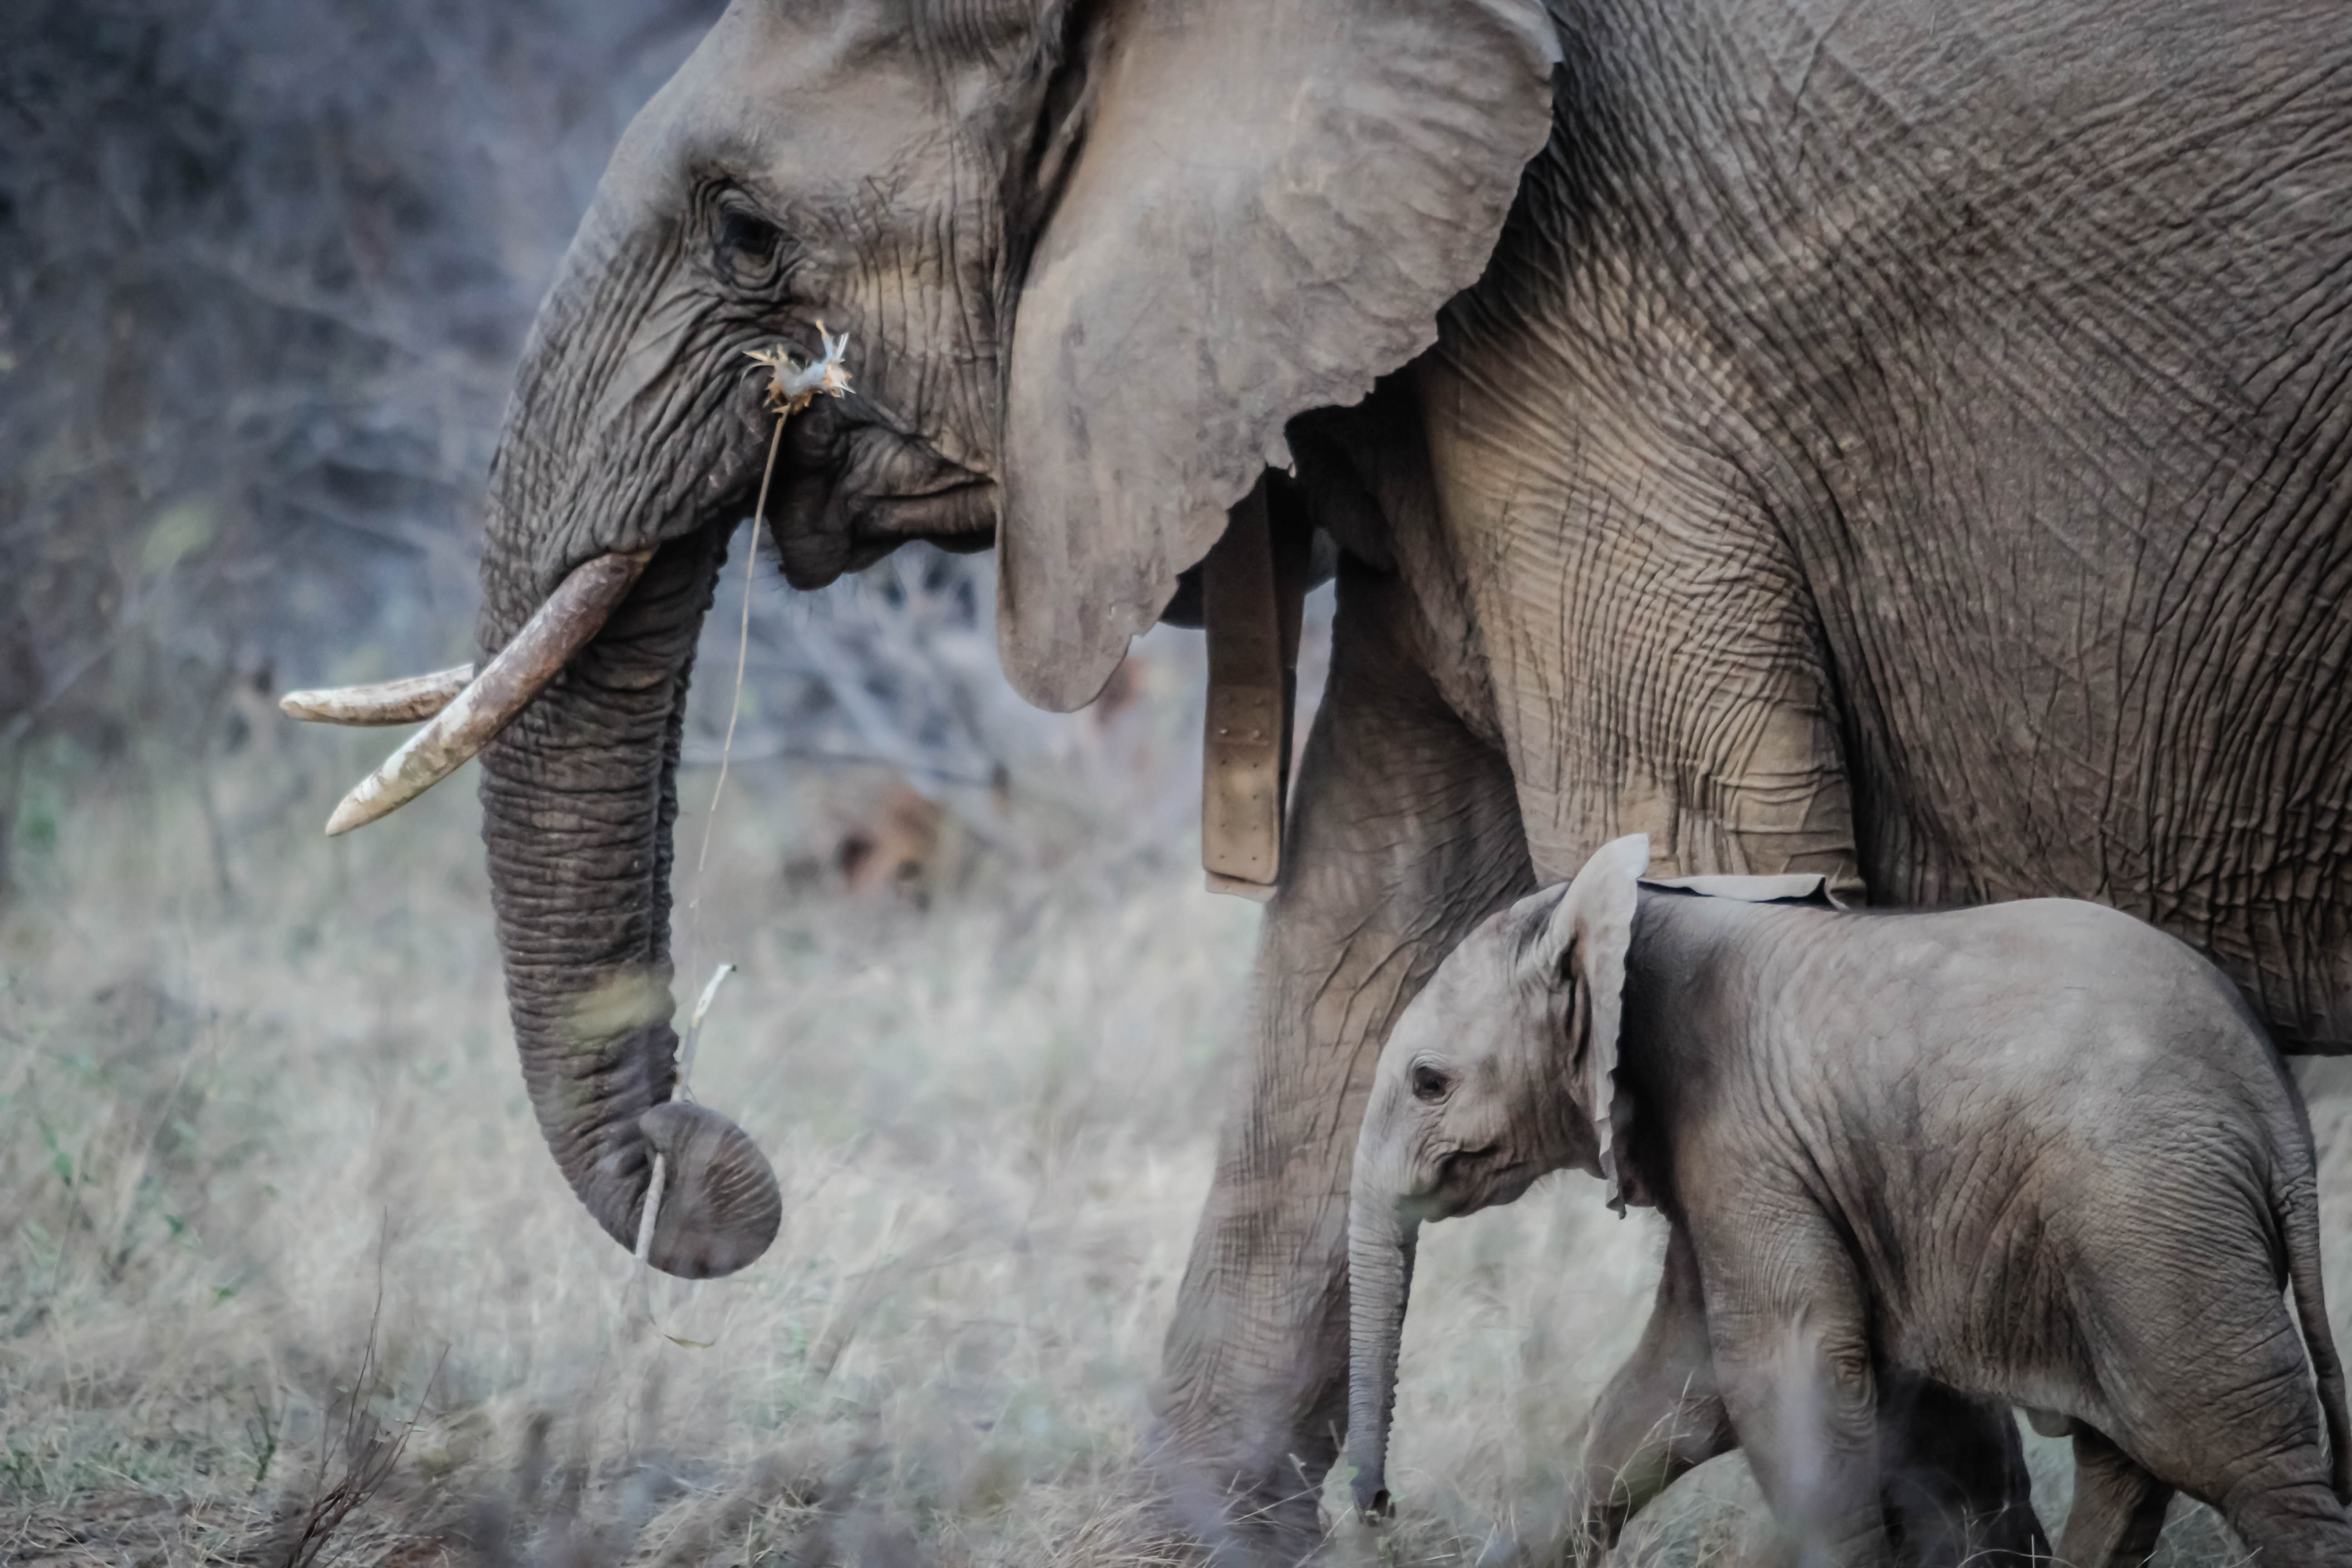
wildlife, zoo, africa, mammal, fauna, elephant, wild life, safari, elephants, indian elephant, african elephant, elephants and mammoths, elephant calf, elephant trunk, elephant tusks